New Japan Aviation

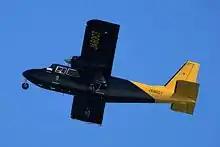
New Japan Aviation Britten-Norman BN-2 Islander at Niigata Airport

NJA suspended the route for eleven days in July 2012 after its Islander aircraft struck a car while taxiing at Niigata Airport. NJA suspended the route again in February 2013 due to a faulty generator indicator on its Islander aircraft, which could only be fixed by importing special components. The service resumed in August 2013. It is the only airline currently providing scheduled service to Sado Island, although other scheduled operators have served the airport in the past.